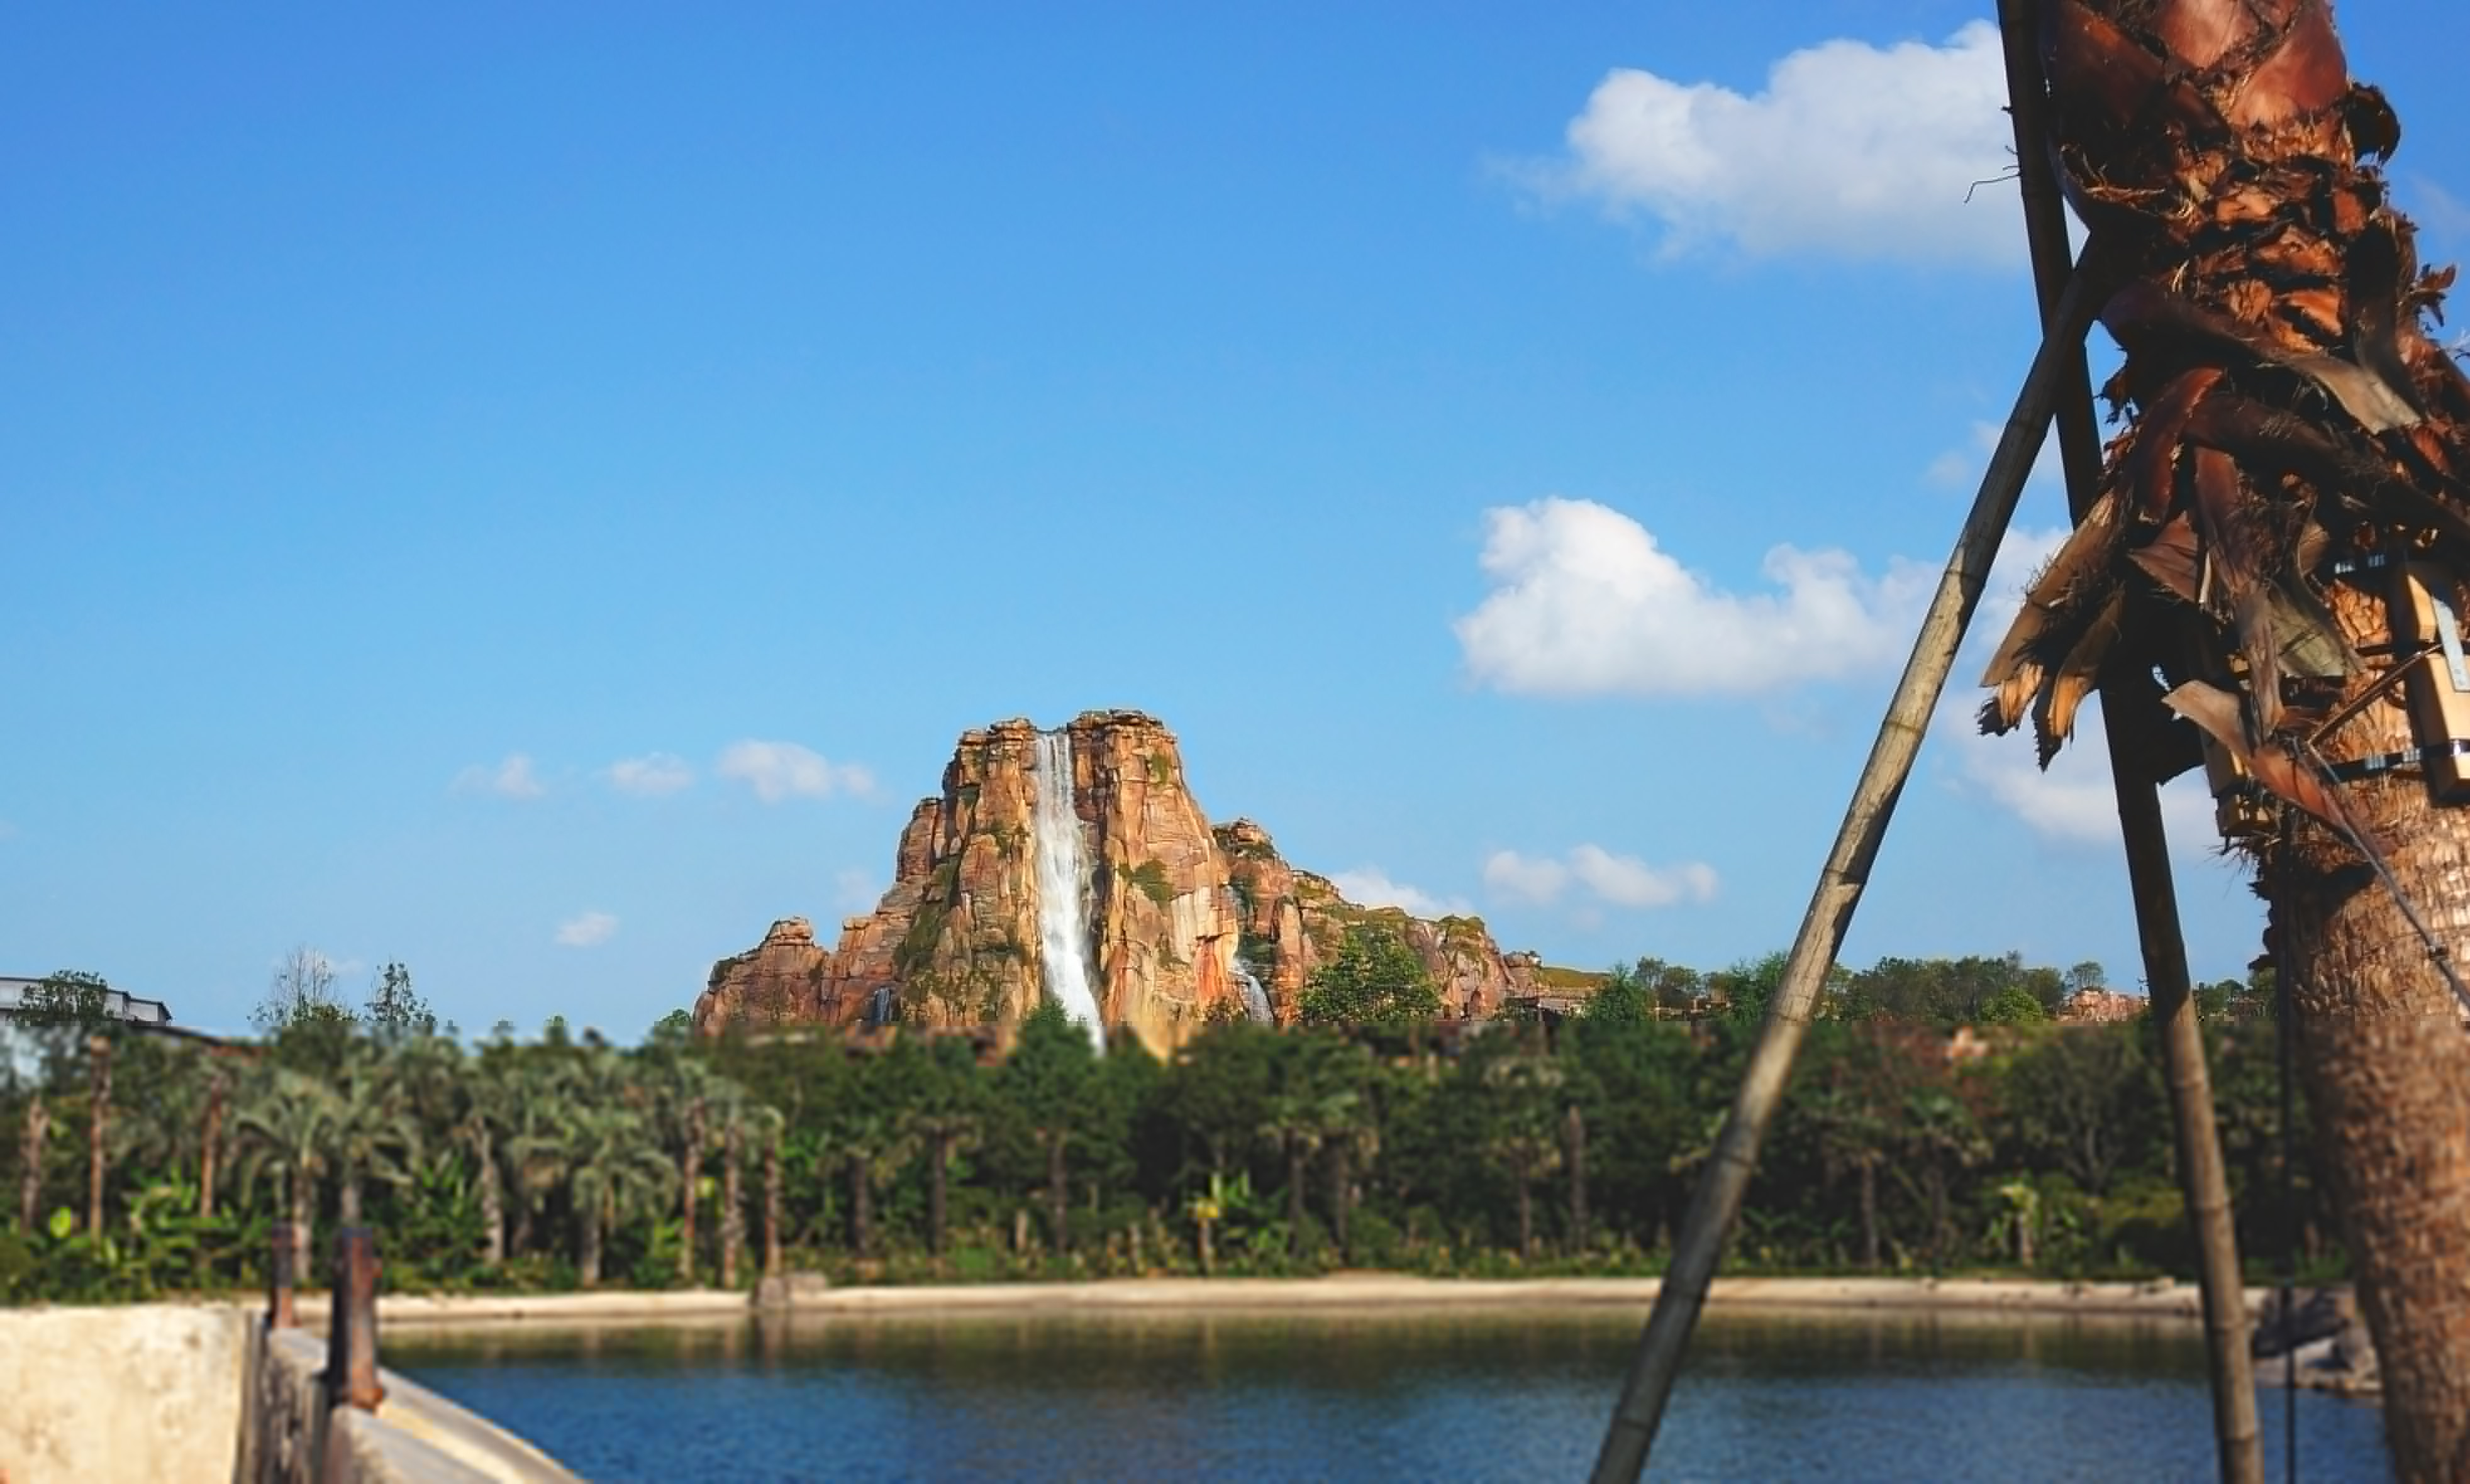
tree, vacation, bay, tourism